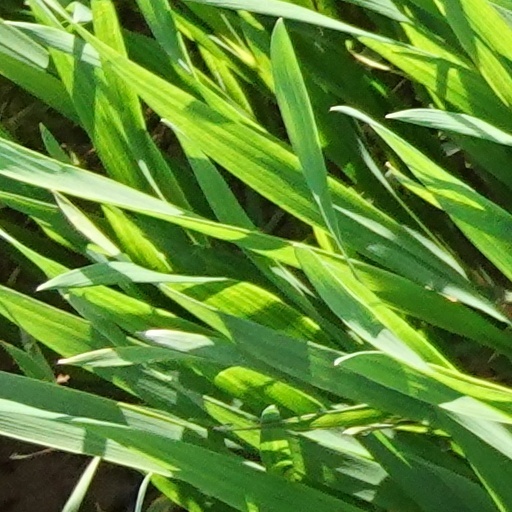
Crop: wheat